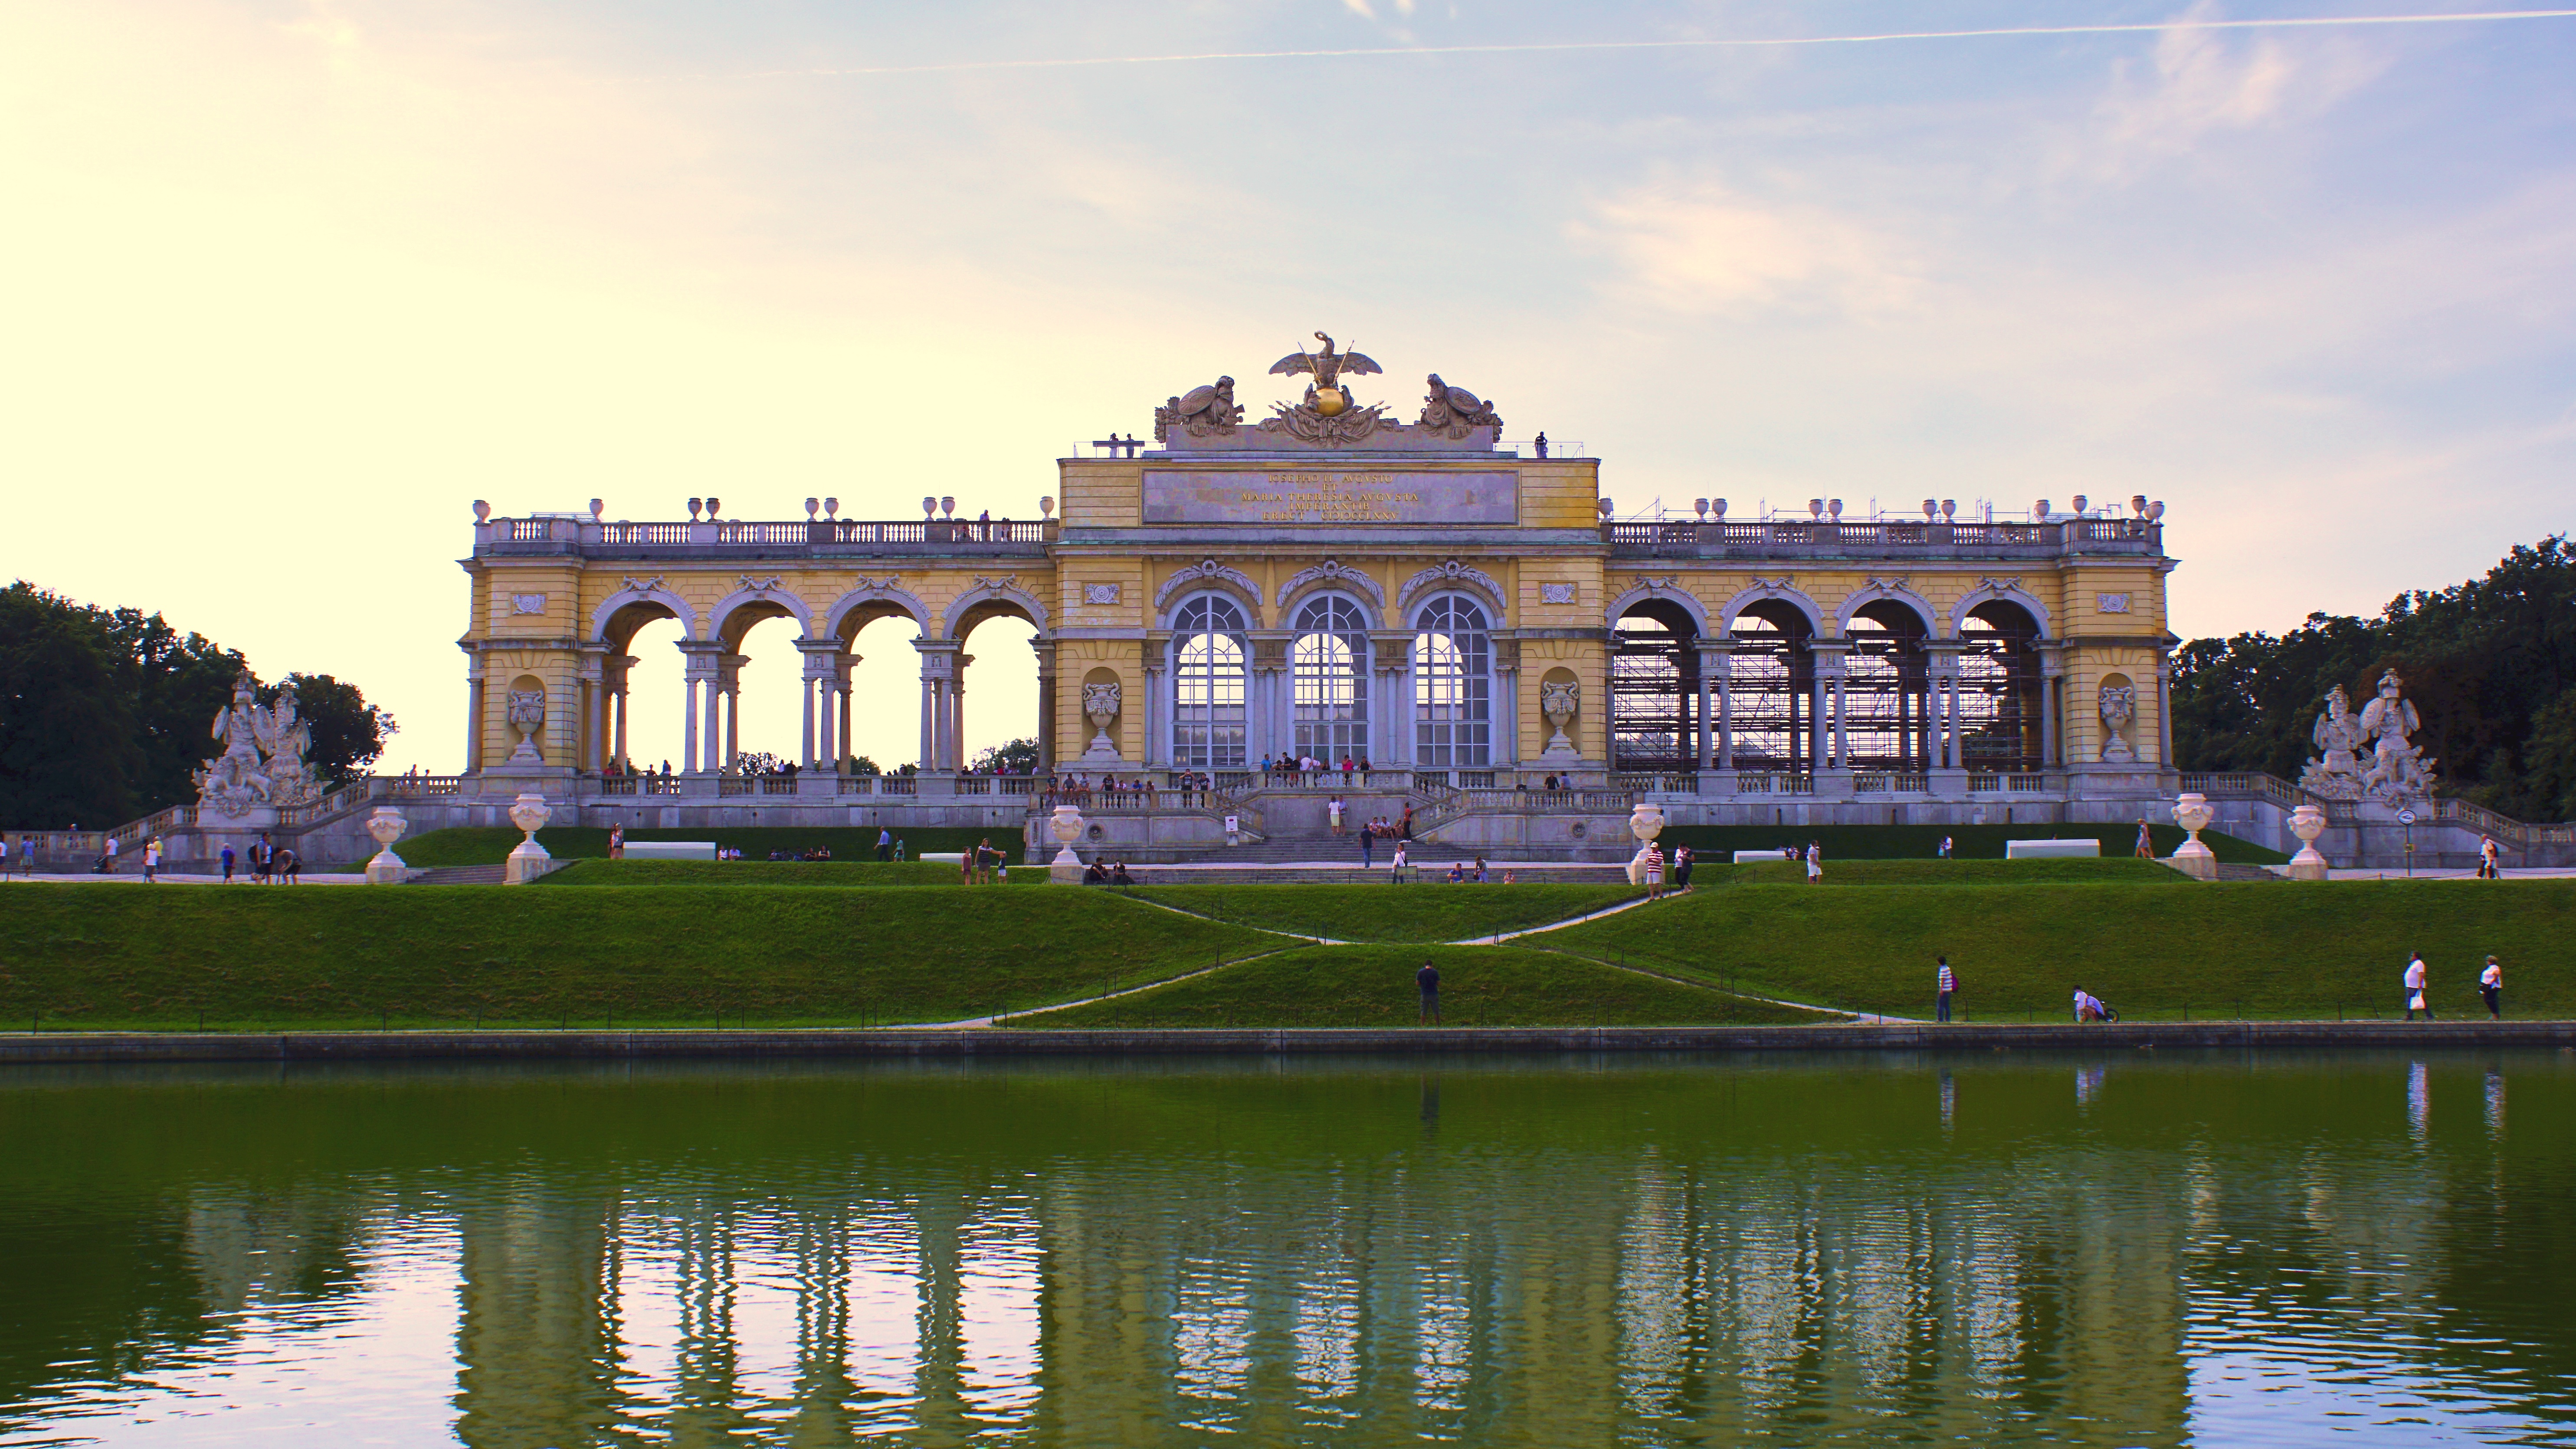
water, architecture, view, building, chateau, palace, cityscape, europe, reflection, castle, landmark, austria, vienna, fountain, estate, historically, baroque, schonbrunn, gloriette, castle park, city trip, stately home, sch nbrunn palace, reflecting pool